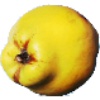
Label: Quince 1